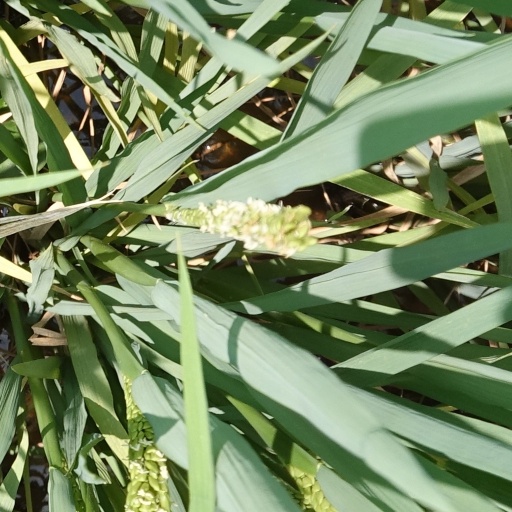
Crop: rice